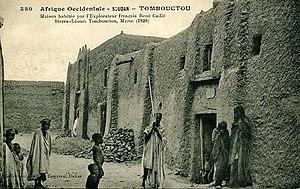
René Caillié, né le 19 novembre 1799 à Mauzé-sur-le-Mignon et mort le 17 mai 1838 à La Gripperie-Saint-Symphorien, est un explorateur français, connu comme le premier Occidental à revenir de la ville de Tombouctou, dans l'actuel Mali.